Tel Halif

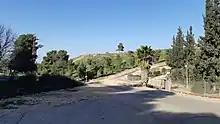
Tel Halif, a view from south

Tel H̱alif, formerly Tel H̱alifa (Arabic name: Tel el-Khuweilifeh) is an archaeological site, a mound (tell) in northern Negev area, west from kibbutz Lahav, Israel.